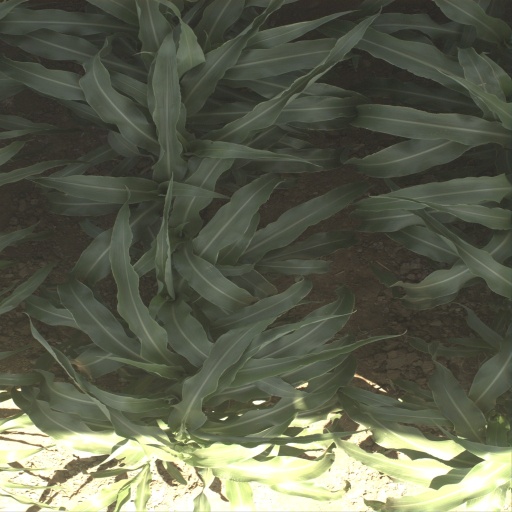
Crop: sorghum